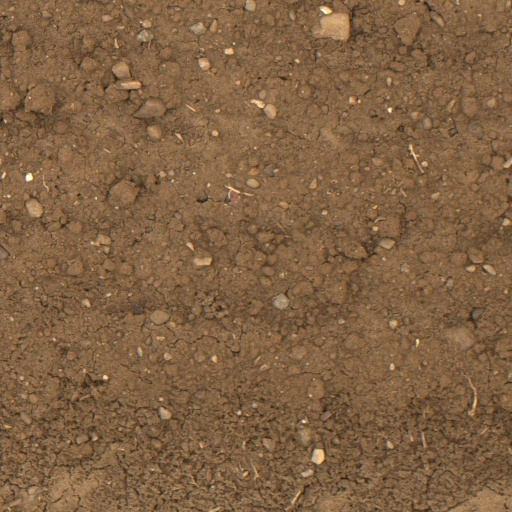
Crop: wheat